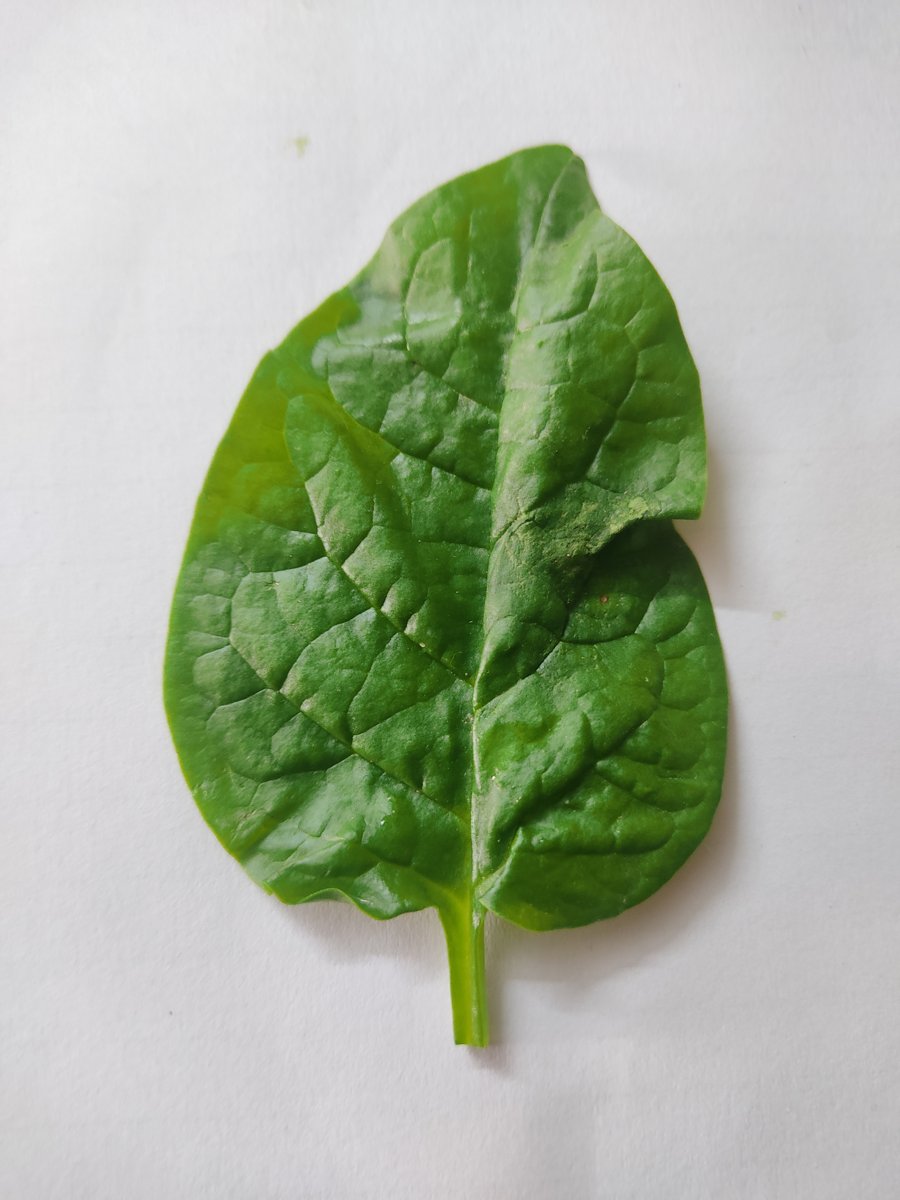
Label: Healthy-Leaf